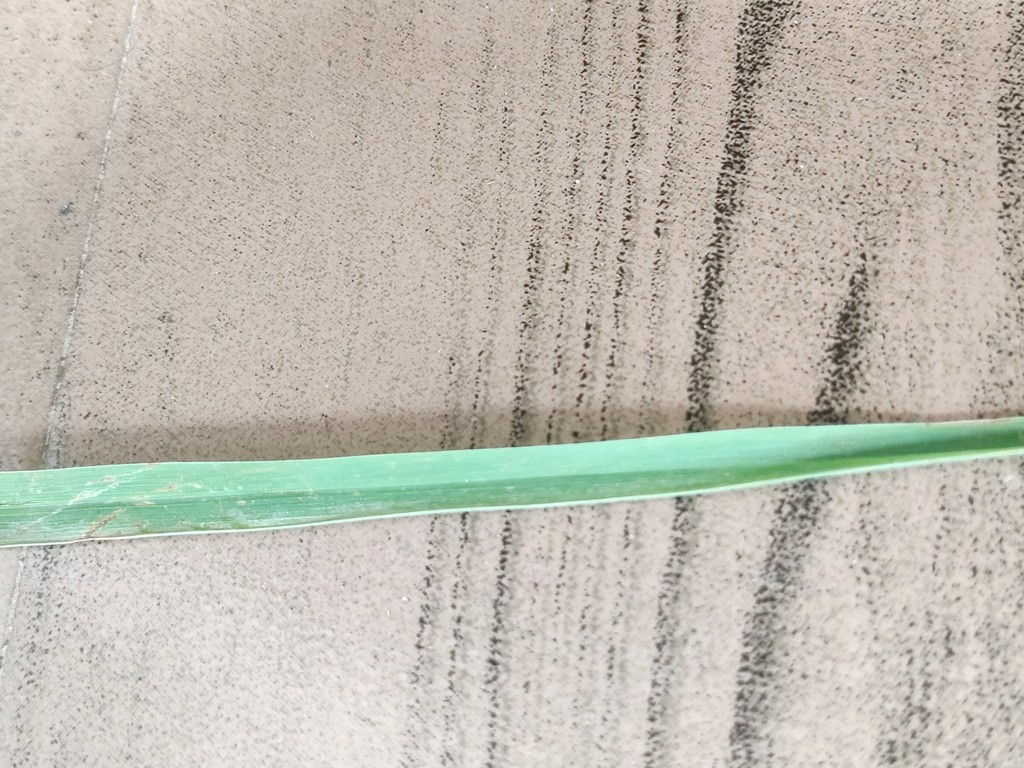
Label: Unhealthy